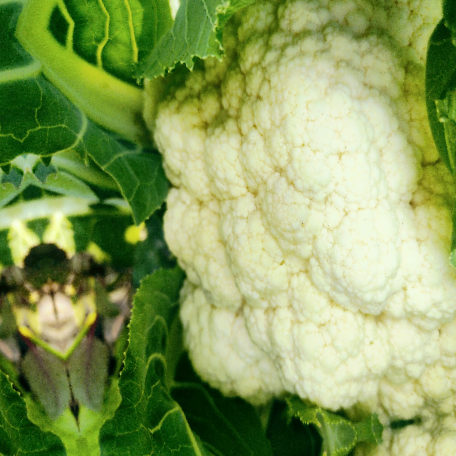
Label: Disease Free